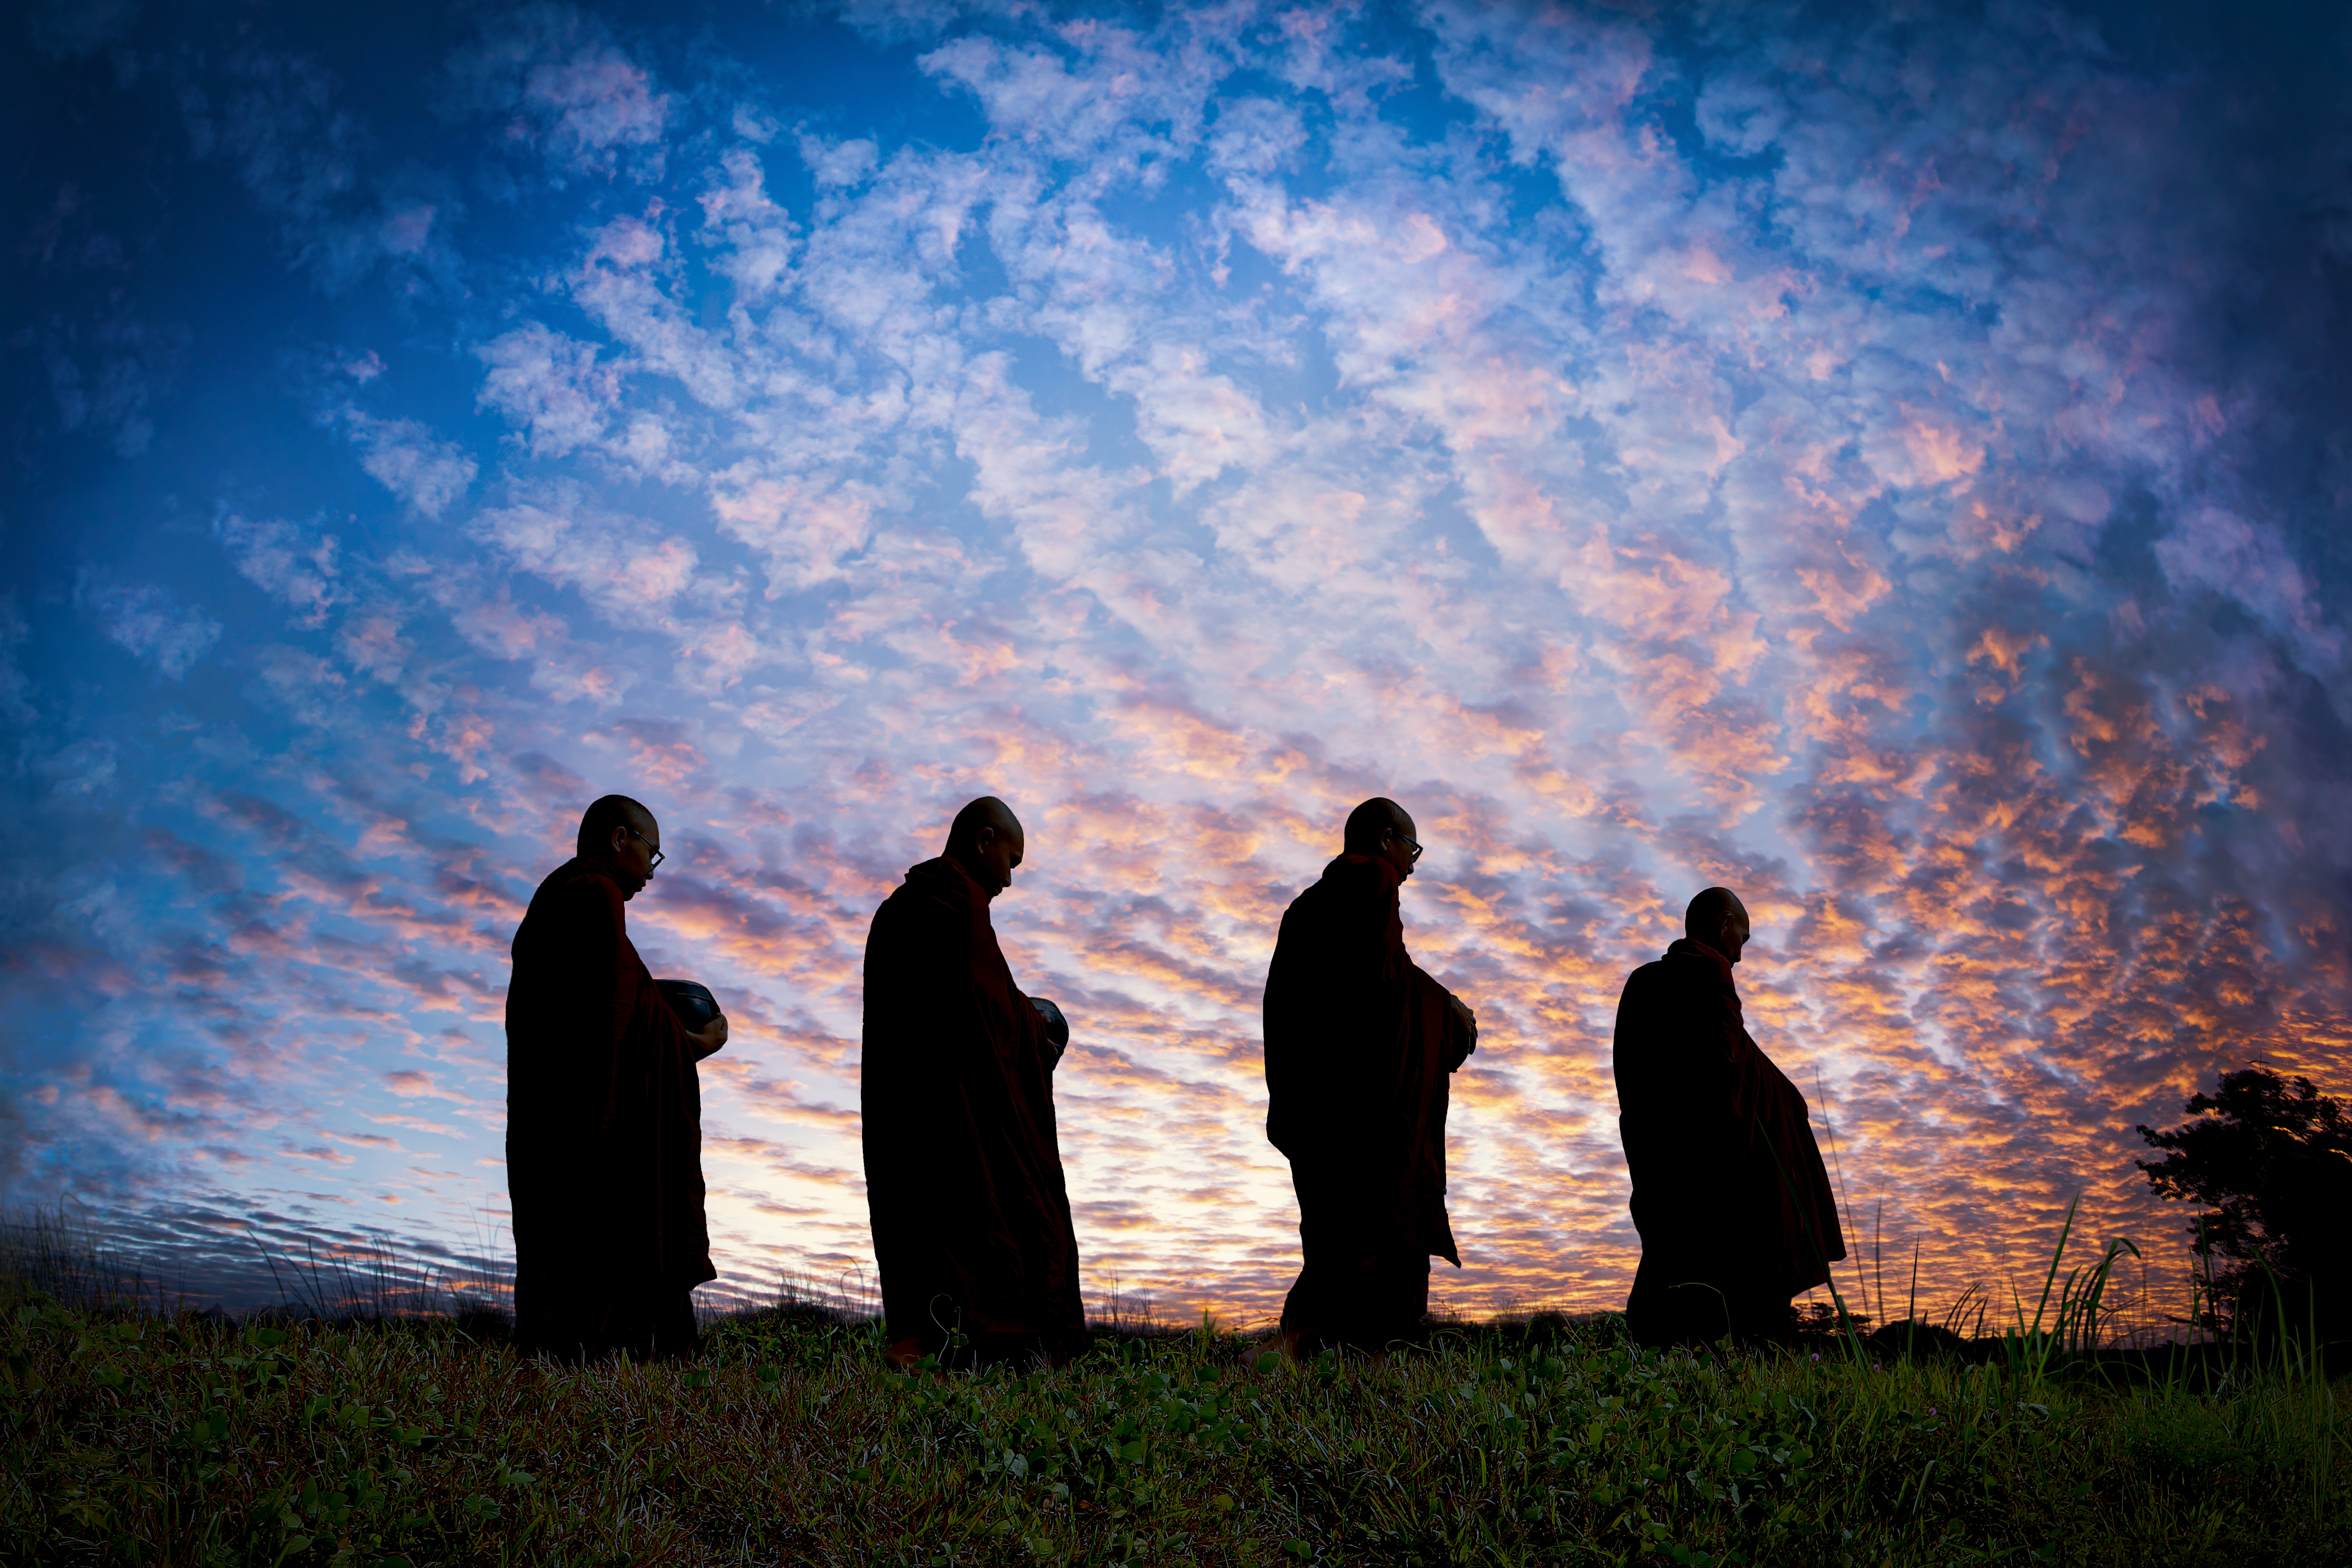
monk, buddhist, theravada buddhism, pindacara, alm round, morning, cloud, dawn, silhouette, nature, sky, water, People in nature, world, flash photography, gesture, dusk, sunset, sunrise, art, plant, horizon, natural landscape, landscape, grass, afterglow, fun, backlighting, leisure, grassland, event, evening, reflection, electric blue, rock, crowd, sculpture, visual arts, darkness, shadow, astronomical object, ocean, cumulus, night, sea, prairie